Seyyed Mohammad Saeedi

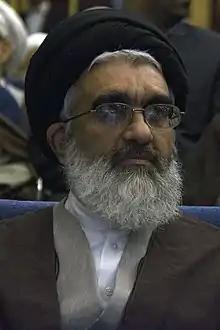
Seyyed Mohammad Saeedi, the trusteeship of Fatima Masumeh Shrine, Qom Imam of Friday Prayer; and the representative of Guardianship of the Islamic Jurist

Seyyed Mohammad Saeedi (Persian: سید محمد سعیدی; born 1951, Qom) is an Iranian Twelver Shia cleric, who is the trustee of the Fatima Masumeh Shrine, and Qom Imam of Friday Prayer. He is also the representative of Guardianship of the Islamic Jurist of Qom.